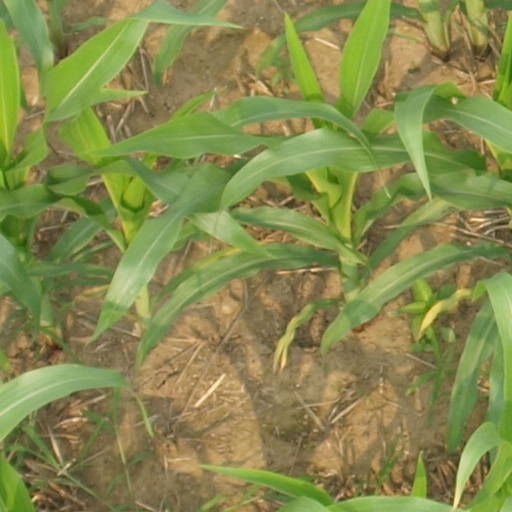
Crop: maize; corn